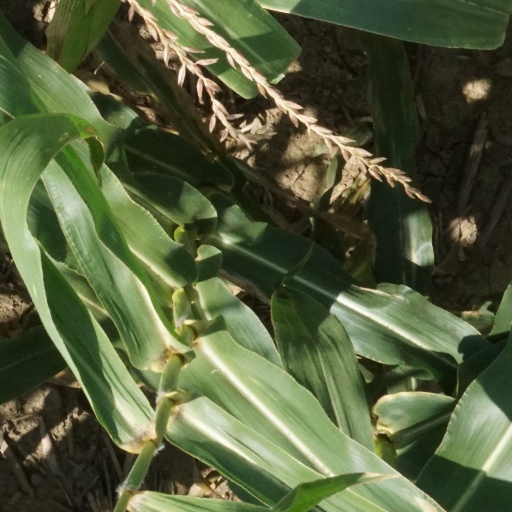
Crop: maize; corn